Early history of American football

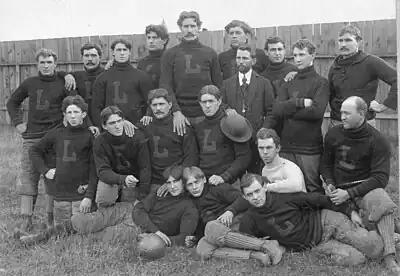
1897 Latrobe Athletic Association football team: The first entirely professional team to play an entire season

Andy Smith coached the "Wonder Teams" of the University of California, Berkeley which from 1920 to 1924 went undefeated, running up a record of 44–0–2 and winning three NCAA-recognized national championships. The 1920 Rose Bowl winning team outscored its opponents 510 to 14. Smith was an inaugural inductee into the College Football Hall of Fame. In 1960, the respected Helms Athletic Foundation crowned the 1920 "Wonder Team", as the greatest American football team in history. The California Memorial Stadium is still known today as "The House that Smith Built." Smith was famous for his defense-oriented strategy of "Kick and wait for the breaks". Smith also became known for trick plays such as the halfback pass. At the time because of the plump, rugby-like ball, forward passes over 30 yards in length were unanticipated.